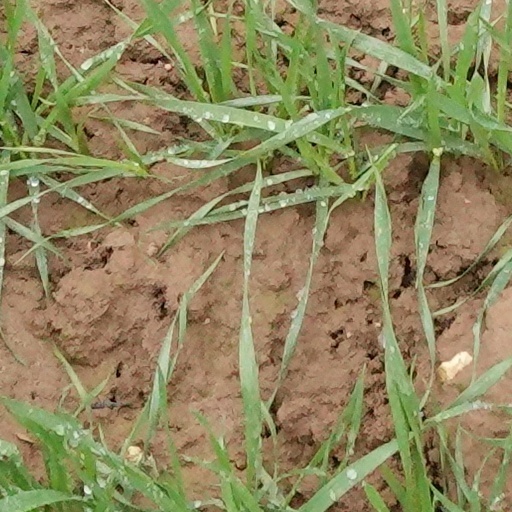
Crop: wheat